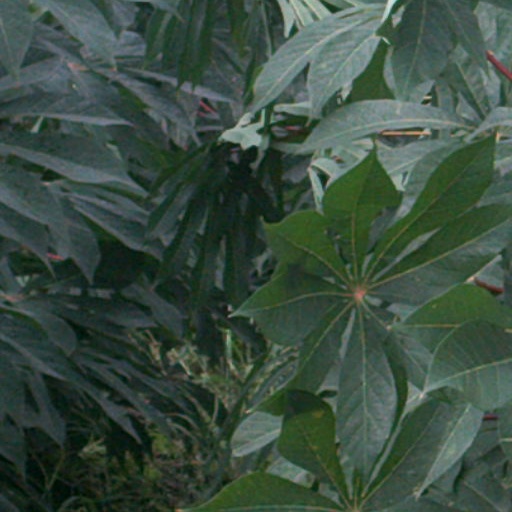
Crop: cassava